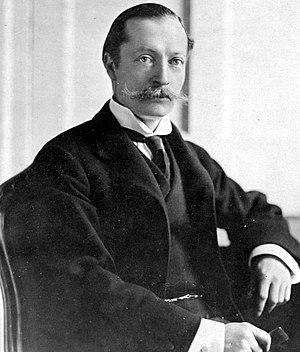
Harold John Tennant PC, souvent connu sous le nom de Jack Tennant, est un politicien libéral écossais. Il sert comme Secrétaire d'État pour l'Écosse sous son beau-frère Herbert Henry Asquith entre juillet et décembre 1916.